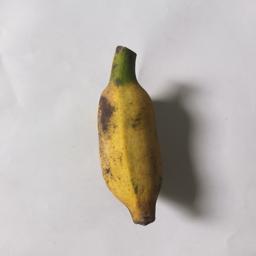
Banana variety: Bangla Kola